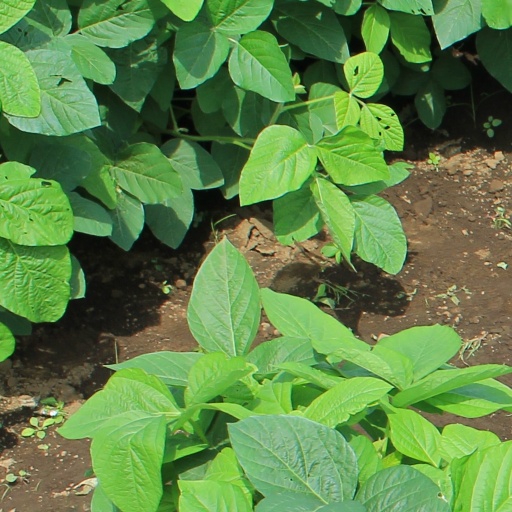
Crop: soybean